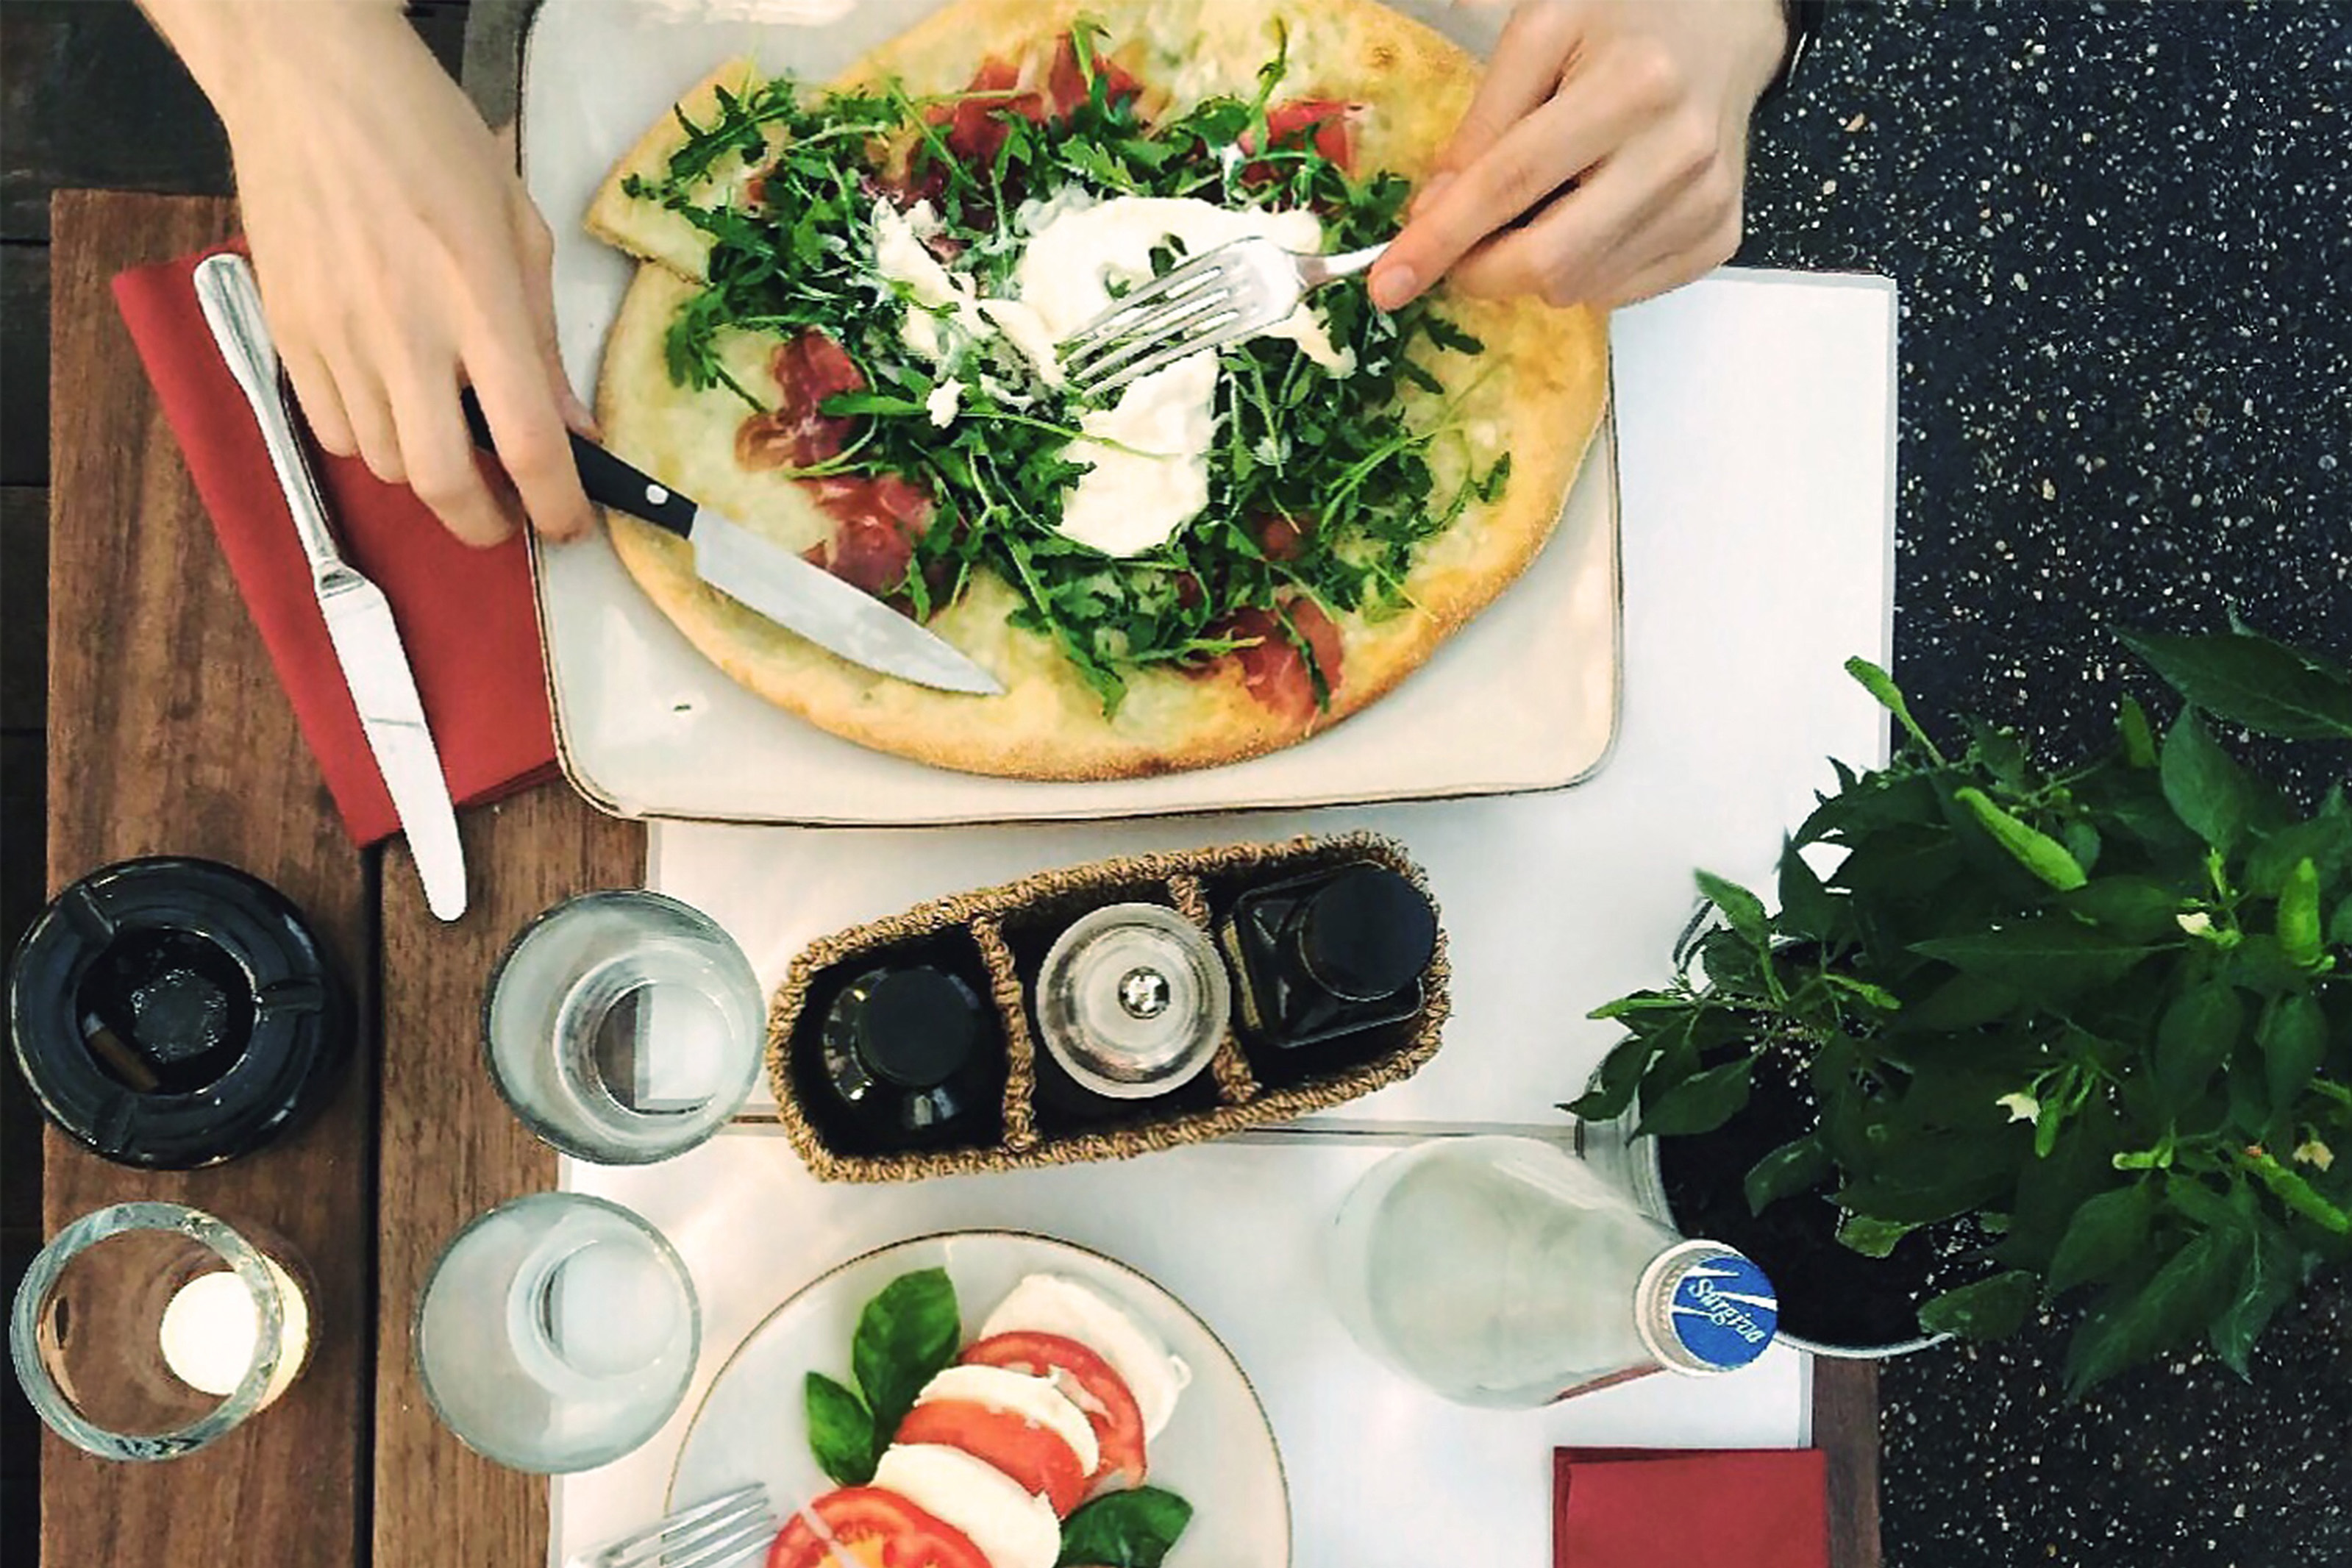
food, dish, cuisine, ingredient, vegetarian food, comfort food, garnish, recipe, meal, produce, brunch, breakfast, salad, finger food, vegetable, side dish, herb, leaf vegetable, feta